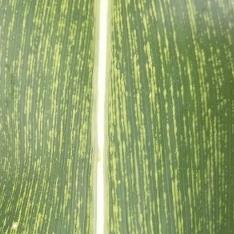
Crop: Maize
Condition: stripe-d